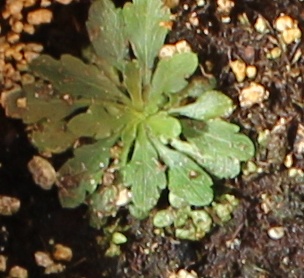
Label: Horseweed